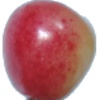
Label: Cherry Rainier 1